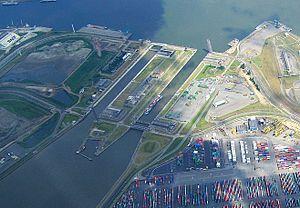
L'écluse de Berendrecht est une écluse du port d'Anvers en Belgique. D'une longueur de 500 m, d'une largeur de 68 m et d'une profondeur de 13,58 m, elle était à sa construction, la plus grande au monde, mais a été détrônée depuis par l'écluse du Deurganckdok.
L'écluse de Zandvliet est une écluse du port d'Anvers en Belgique. D'une longueur 500 m, d'une largeur de 57 m et d'une profondeur de 13,58 m, elle était avant la construction de sa voisine l'écluse de Berendrecht, la plus grande au monde. Le fort taux de fréquentation a nécessité la construction de cette dernière.